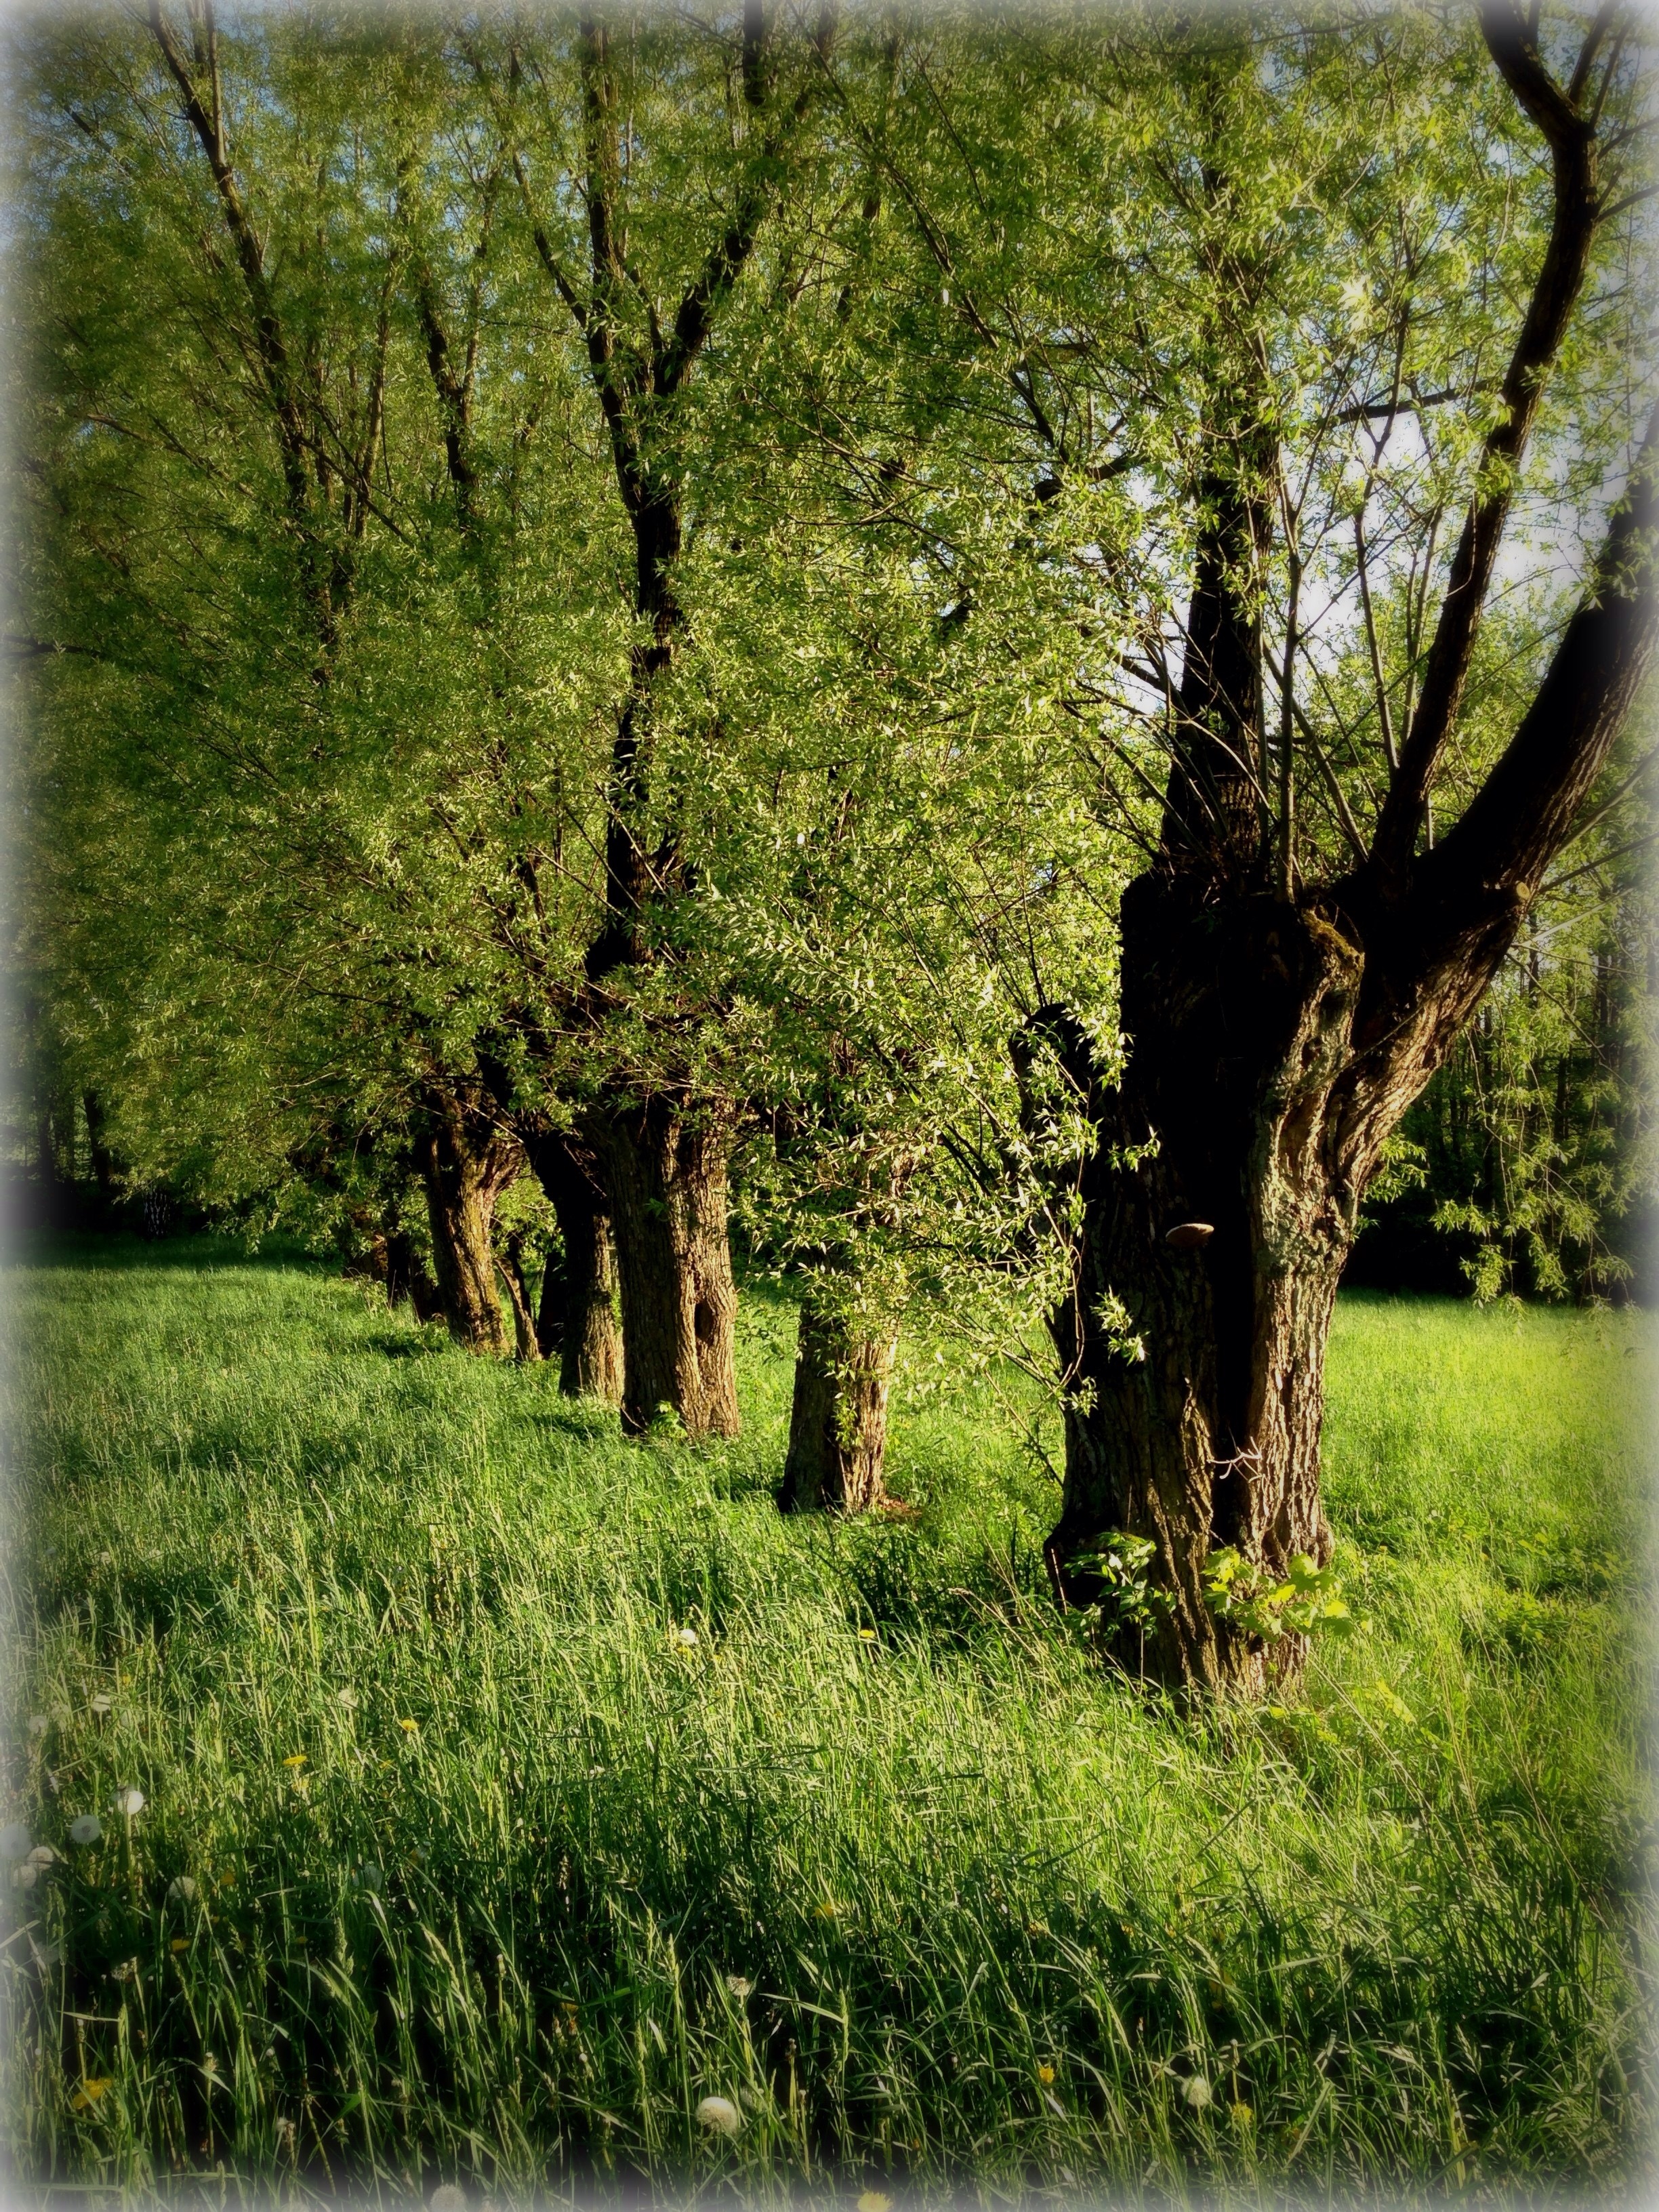
tree, nature, forest, grass, branch, plant, leaf, flower, trunk, spring, green, autumn, botany, flora, willow, shrub, deciduous, wetland, grove, woodland, habitat, ecosystem, rural area, natural environment, woody plant, land plant